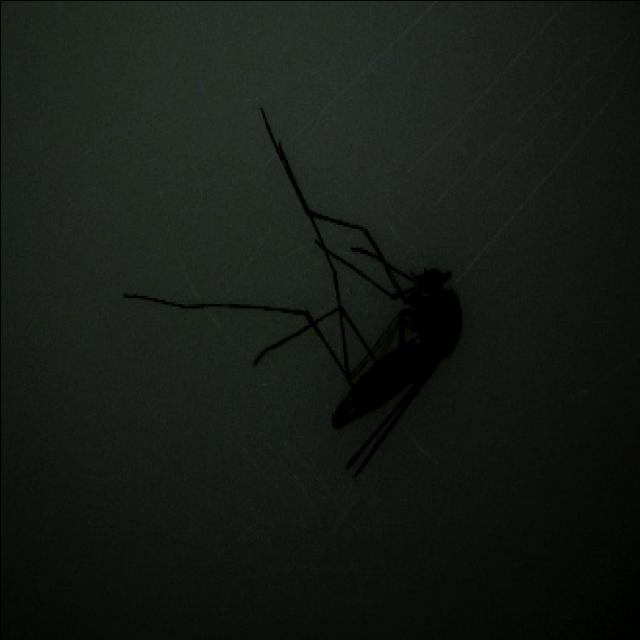
Species: culex_pipiens